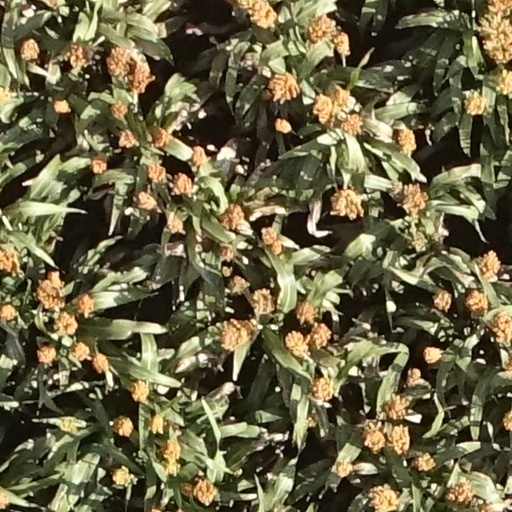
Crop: sorghum